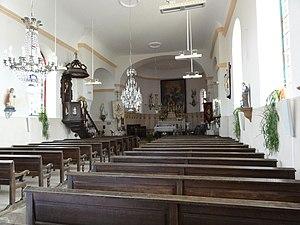
Rhodes (Moselle) église intérieur